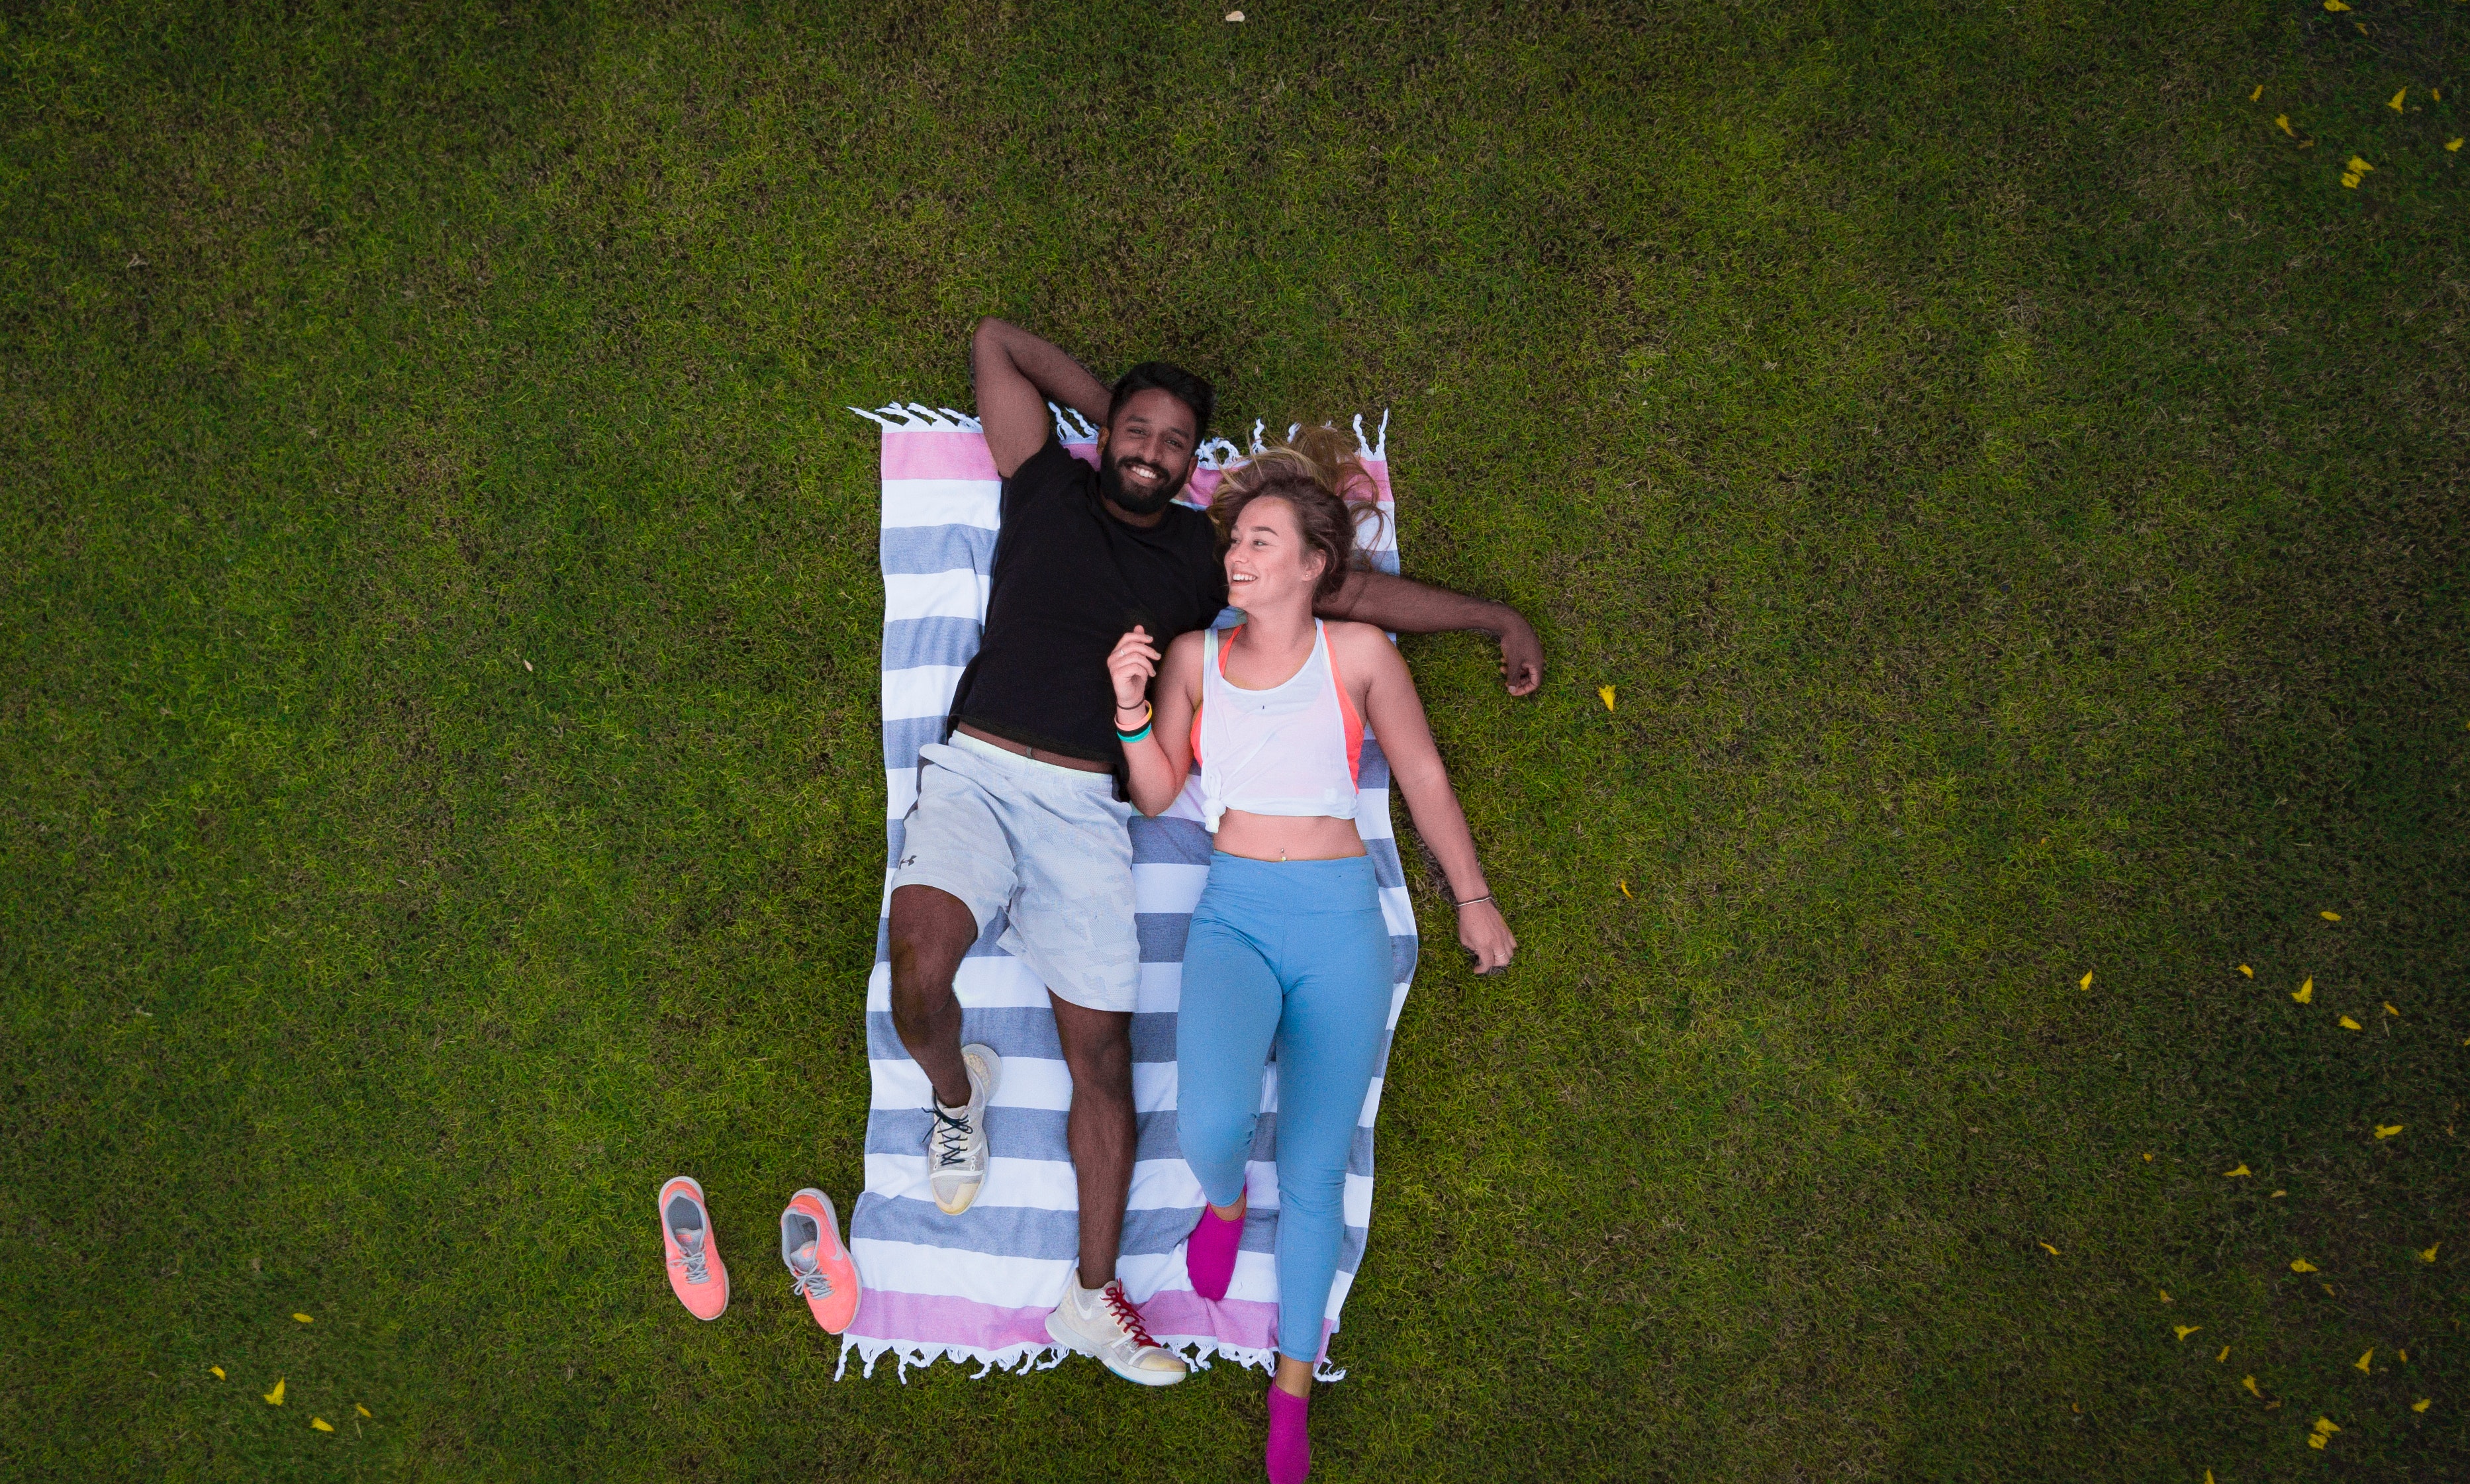
green, fun, grass, summer, leisure, photography, happy, child